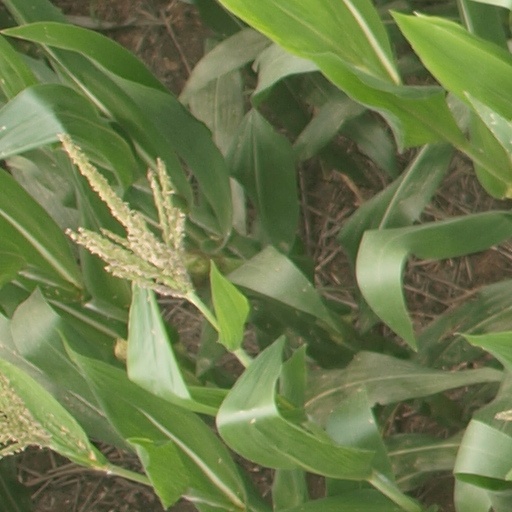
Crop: maize; corn